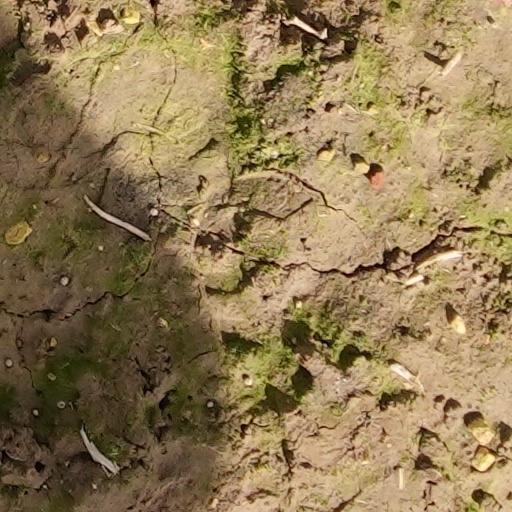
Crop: wheat